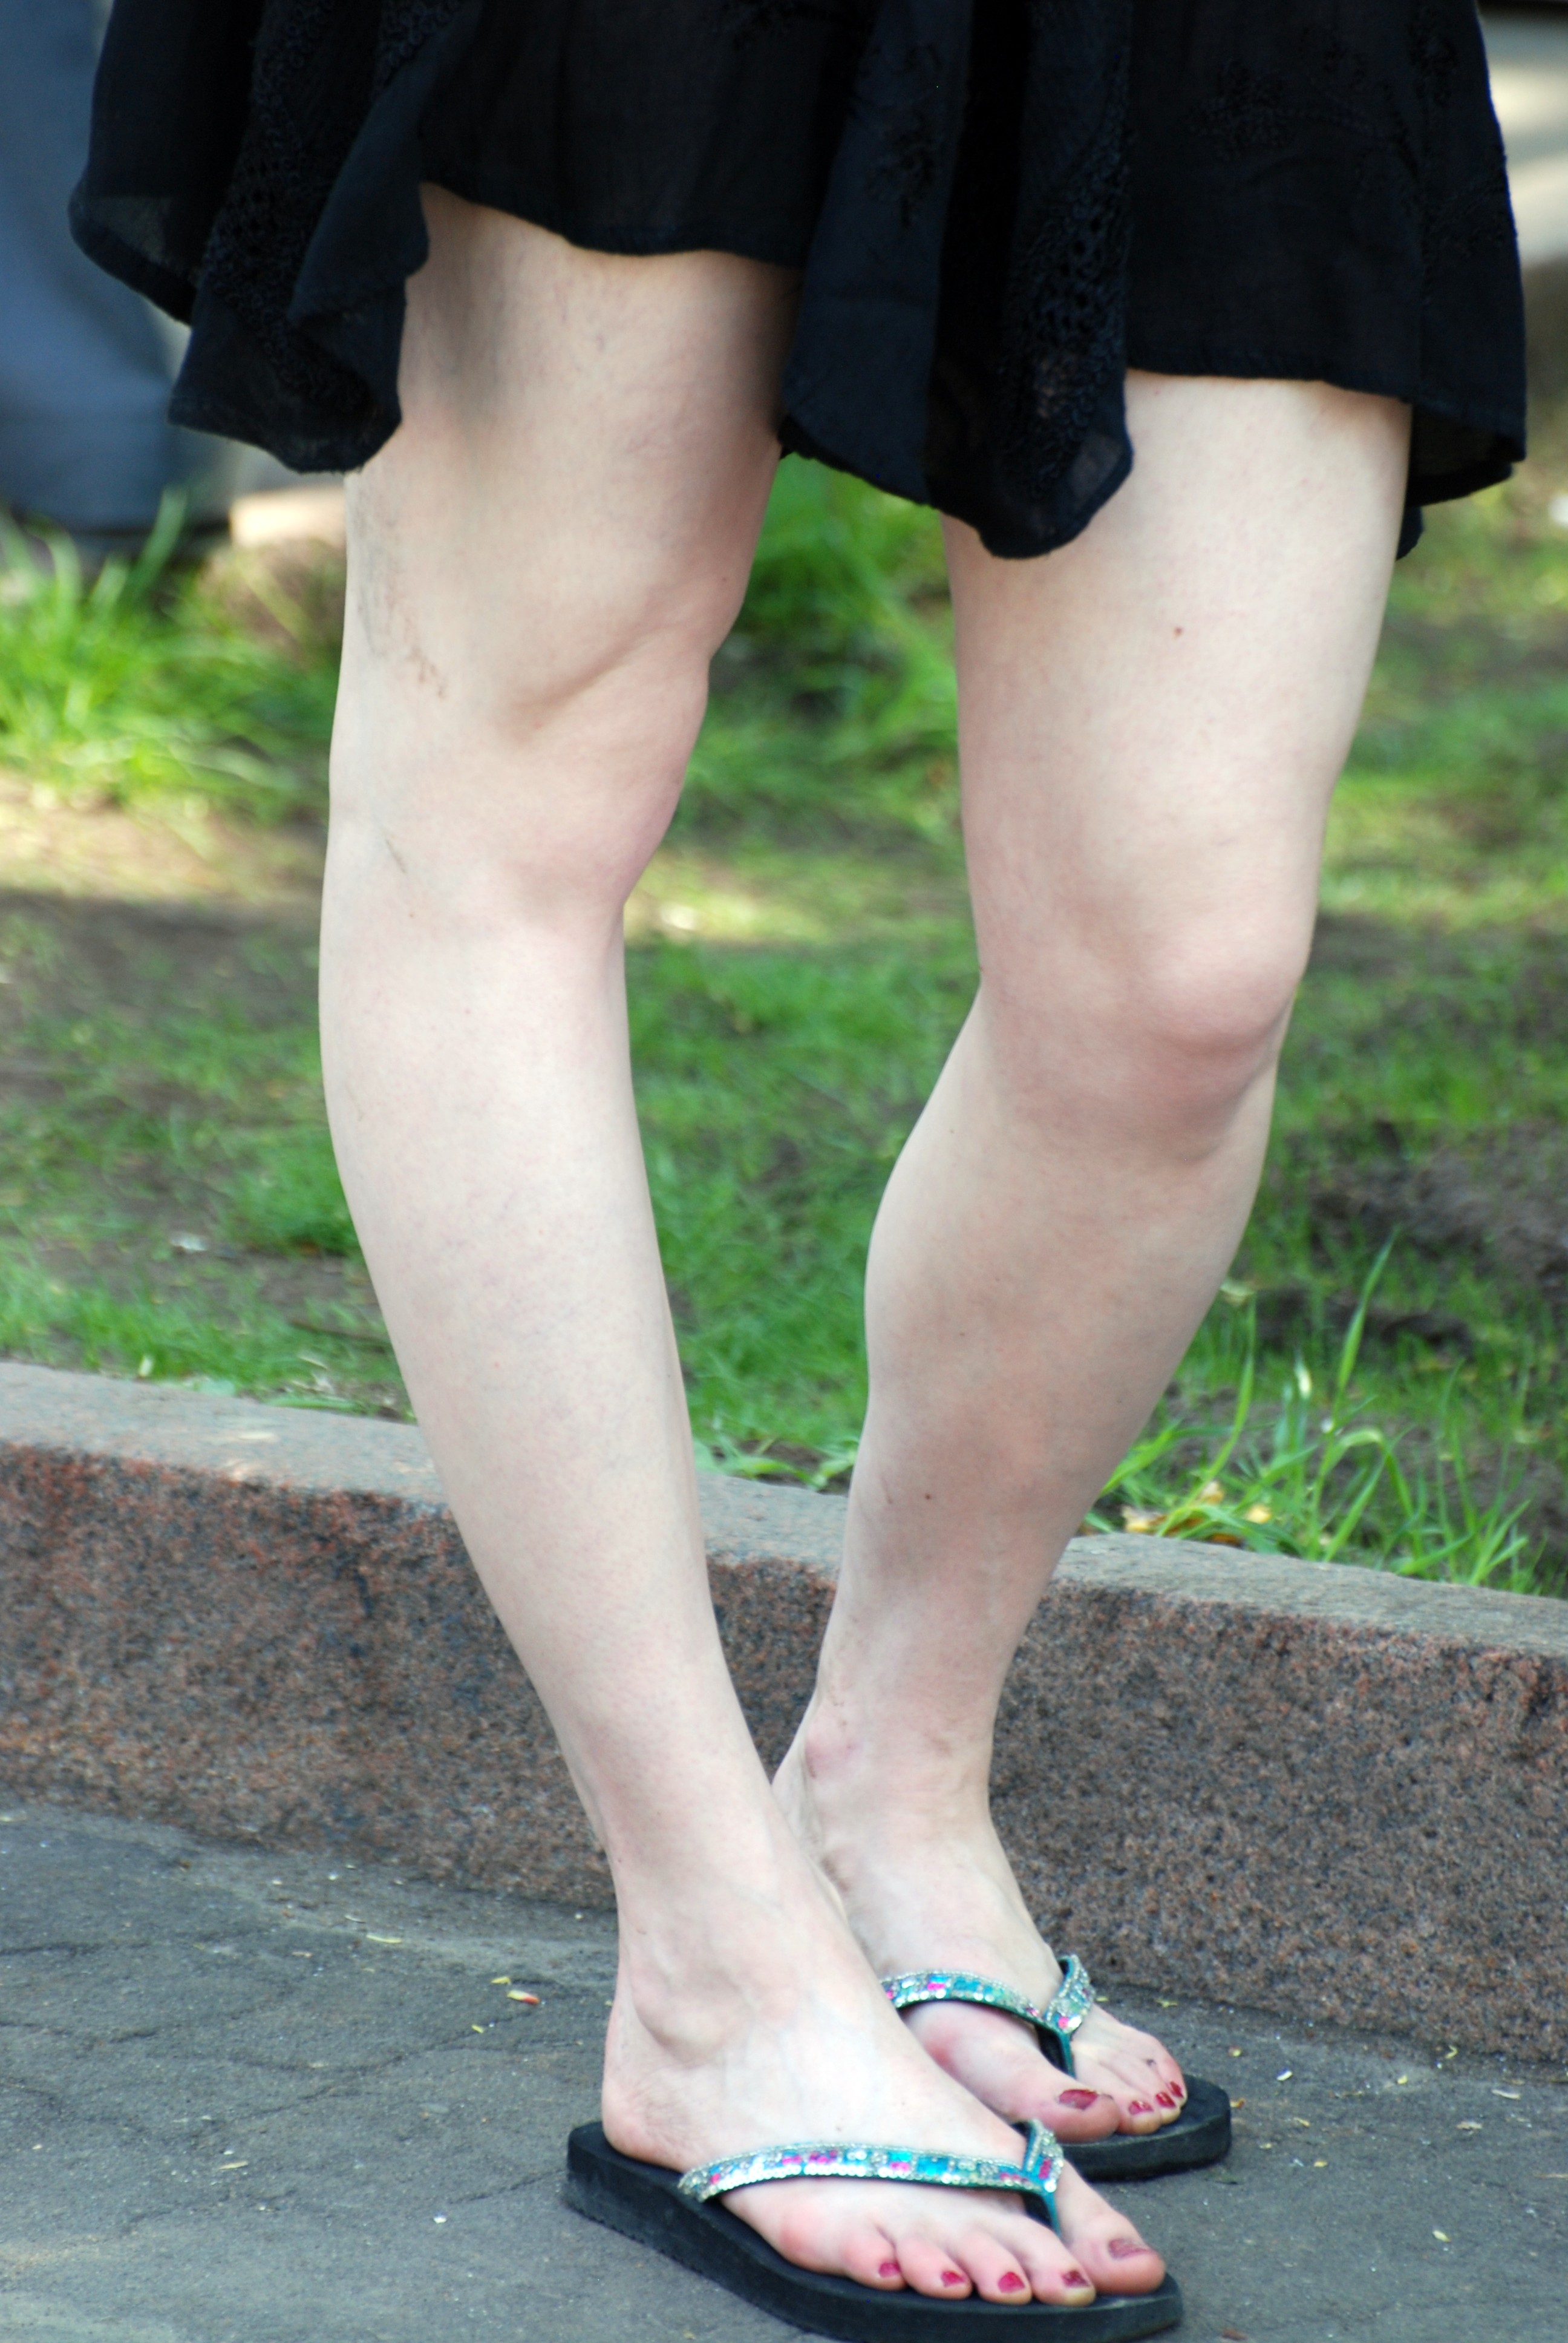
shoe, leg, spring, fashion, clothing, human body, barefoot, thigh, footwear, tights, high heeled footwear, outdoor shoe, human leg